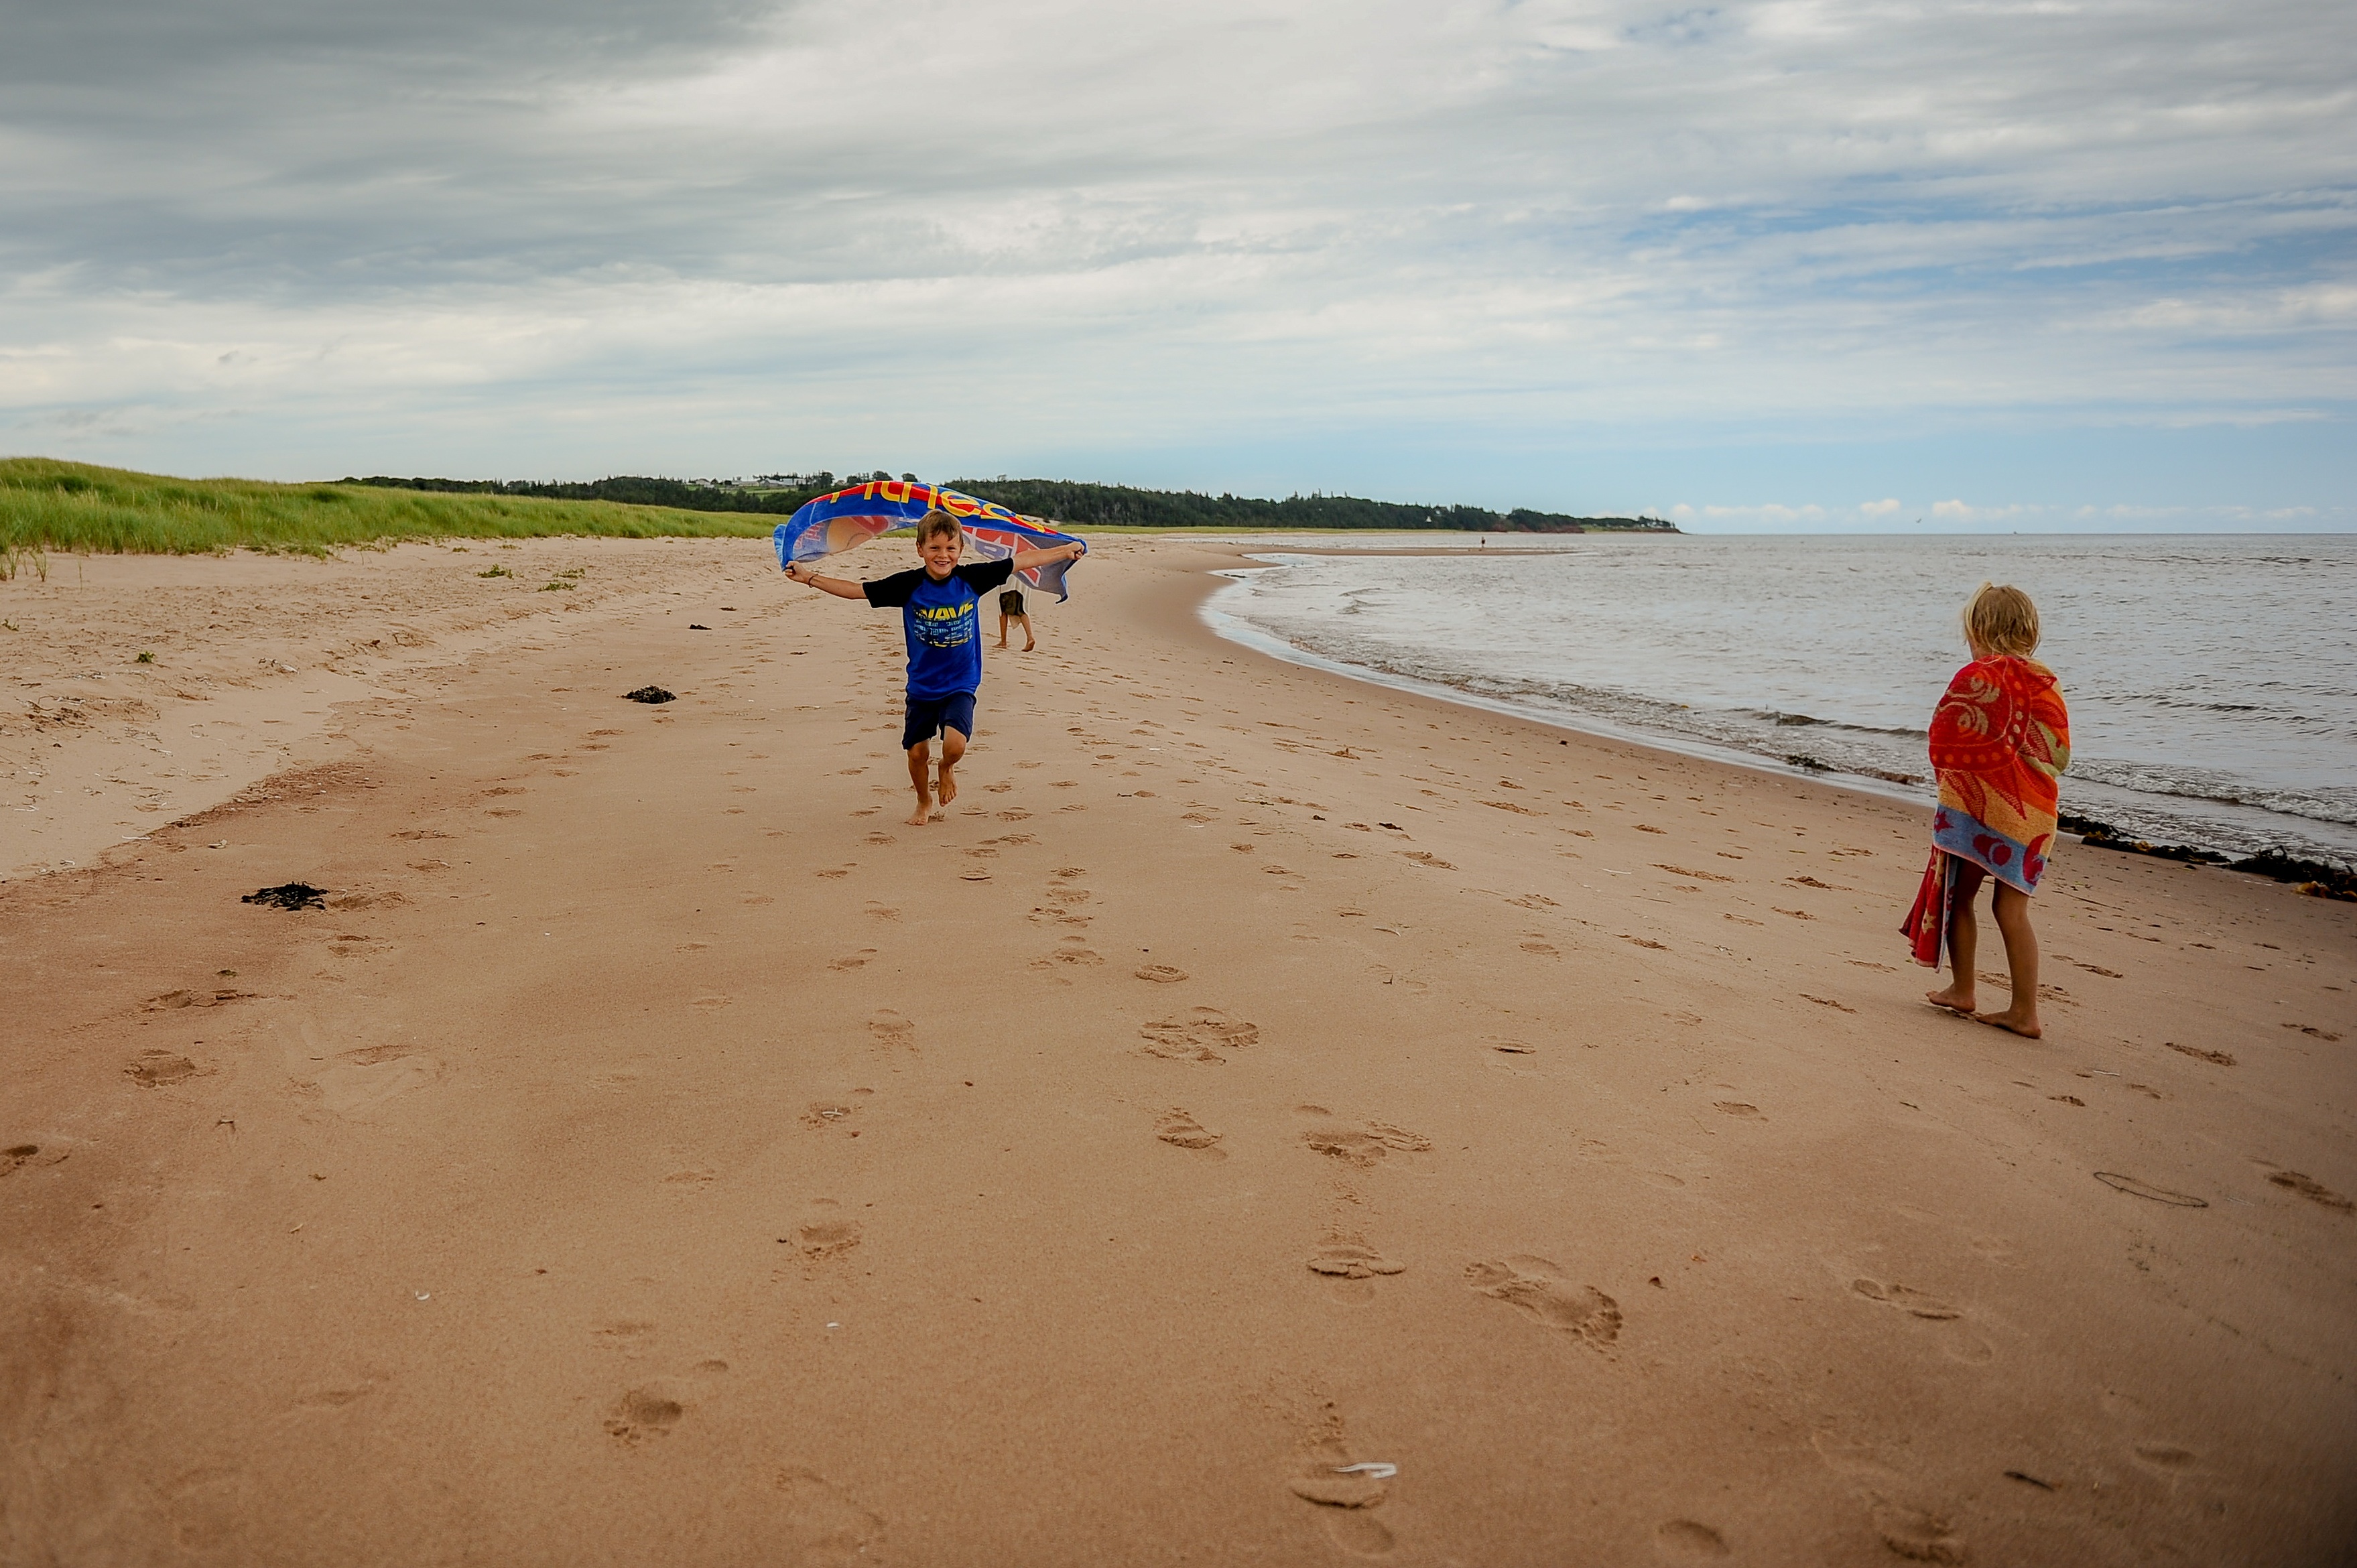
beach, sea, coast, sand, ocean, shore, wave, vacation, material, body of water